Spiez–Zweisimmen railway

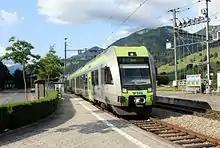
RABe 535 "Lötschberger" in Zweisimmen station.

In June 1997, the "SEZ" merged with the Gürbetal-Bern-Schwarzenburg-Bahn (GBS), the Bern-Neuenburg-Bahn (BN) and the Berner Alpenbahn-Gesellschaft Bern–Lötschberg–Simplon (BLS) to form the BLS Lötschbergbahn, which itself merged with the Regionalverkehr Mittelland to form the BLS AG in 2006.